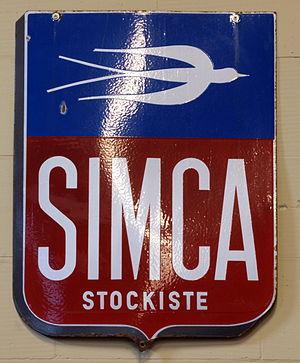
Simca était, à l'origine, une firme automobile franco-italienne, créée par Fiat pour produire en France des véhicules sous licence, vendus sous la marque Simca-Fiat de 1935 à 1938 puis après, sous la seule marque Simca.